Epítome de la conquista del Nuevo Reino de Granada

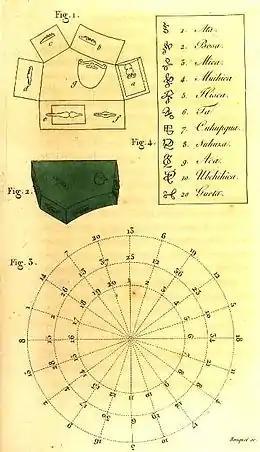
The complex Muisca calendar "sketch by Alexander von Humboldt"

The conscience of time is specified as years and months well divided, with during the first ten days of the months a habit of eating coca ("hayo"). The next ten days are for working the farmfields and houses. The last ten days are described as time when people rest and the women live separately from the men; all the women together in one "bohío" and every man in his own. It is reported that in other parts of the New Kingdom of Granada, the division of time is different; the described ten day periods are longer and two months of the year are reserved for fasting ("quaresma").